Alodia

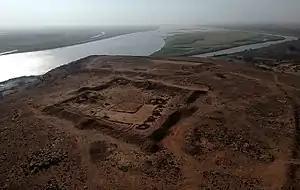
Aerial photography of fort remains

Archaeological evidence suggests the Kingdom of Kush ceased to exist in the middle of the 4th century. It is not known whether the Aksumite expeditions played a direct role in its fall. It seems likely that the Aksumite presence in Nubia was short-lived. Eventually, the region saw the development of regional centers whose ruling elites were buried in large tumuli. Such tumuli, within what would become Alodia, are known from El-Hobagi, Jebel Qisi and perhaps Jebel Aulia. The excavated tumuli of El-Hobagi are known to date to the late 4th century, and contained an assortment of weaponry imitating Kushite royal funerary rituals. Meanwhile, many Kushite temples and settlements, including the former capital Meroë, seem to have been largely abandoned. The Kushites themselves were absorbed into the Nubians and their language was replaced by Nubian.